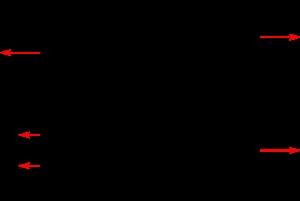
Les essais mécaniques sont des expériences dont le but est de caractériser les lois de comportement des matériaux. La loi de comportement établit une relation entre les contraintes et les déformations. Il ne faut pas confondre une déformation avec un déplacement ou une dilatation.
La pression diamétrale est un modèle décrivant la pression de contact entre deux pièces en liaison mécanique de type pivot glissant, pivot ou rotule. Le terme vient du fait que les forces surfaciques sont radiales, dirigées selon un diamètre, contrairement au modèle de la pression de Hertz pour lequel les forces sont orientées selon l'effort presseur.